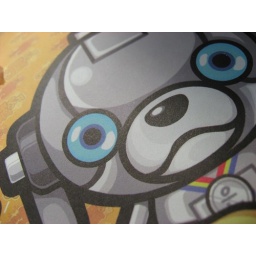
Some cyber dog character on a fast-food table in Seoul, summer 2007.